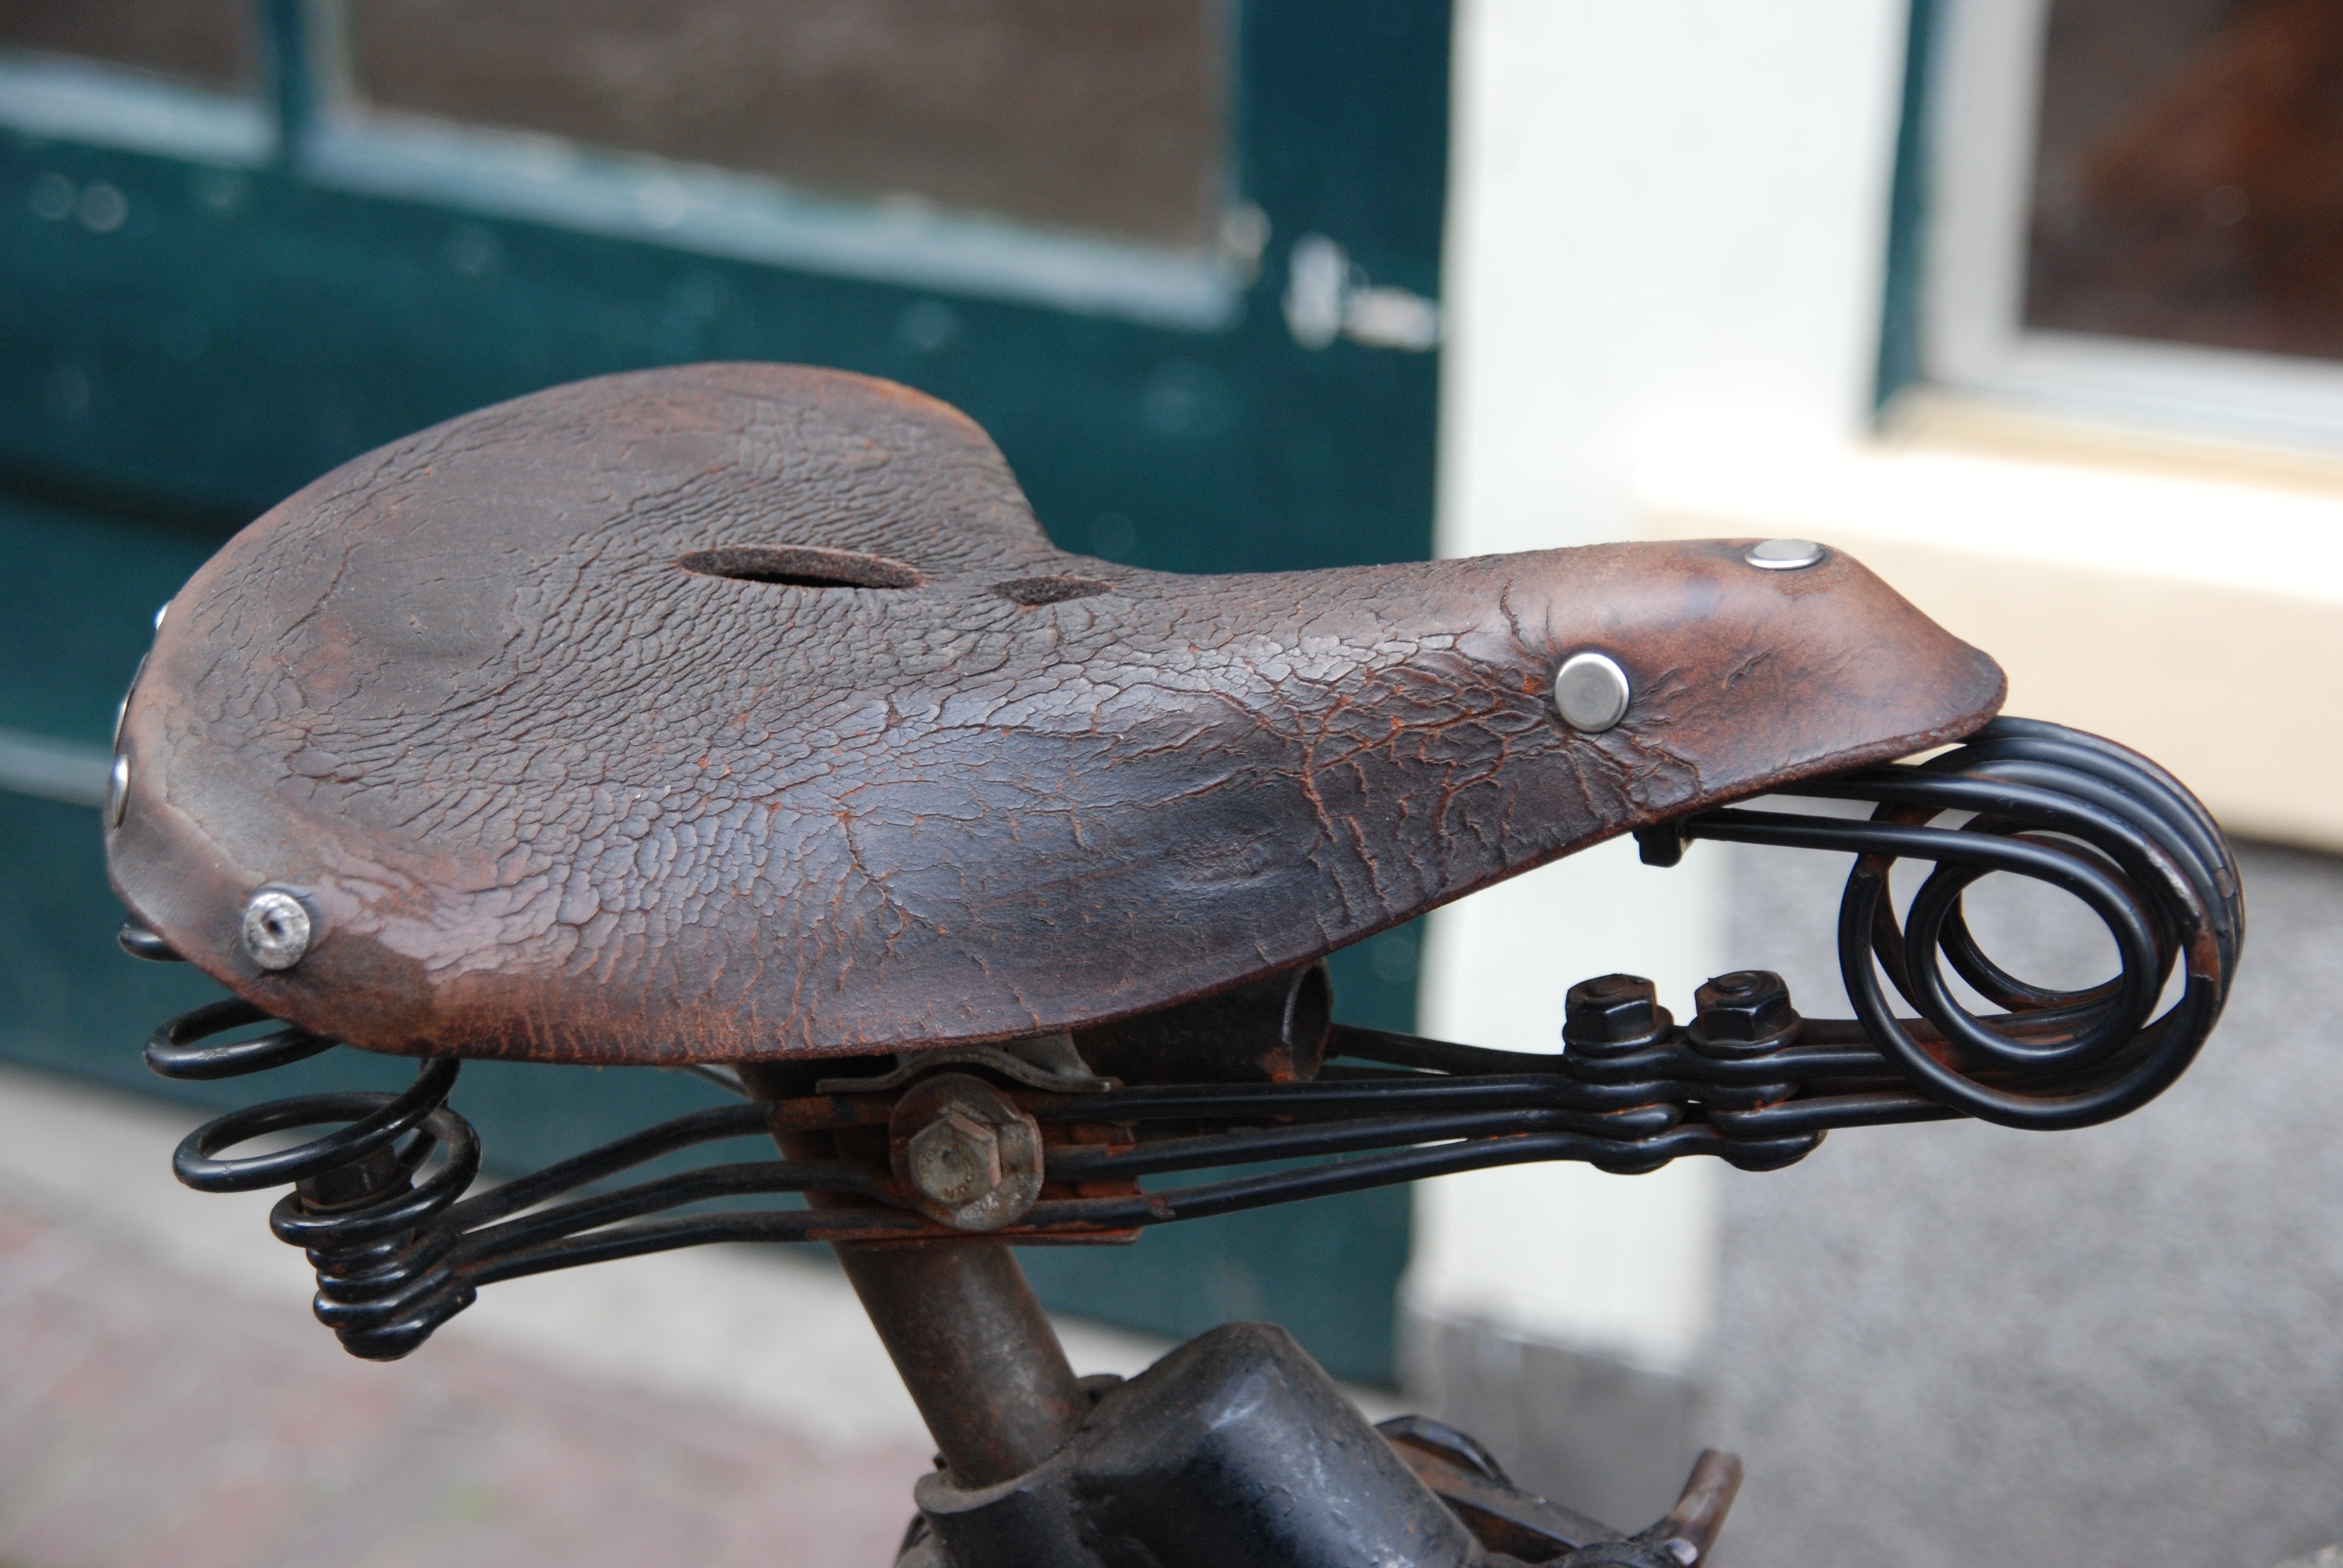
antique, old, bicycle, transport, sit, sculpture, saddle, learn, horse tack